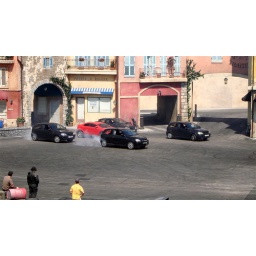
WDW-DHS-LMA 07502 (2008 0313) Red car surrounded by by four black cars